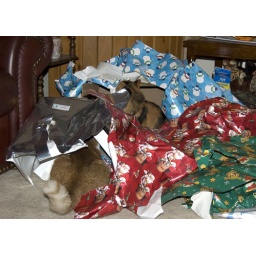
Two cats in wrapping paper